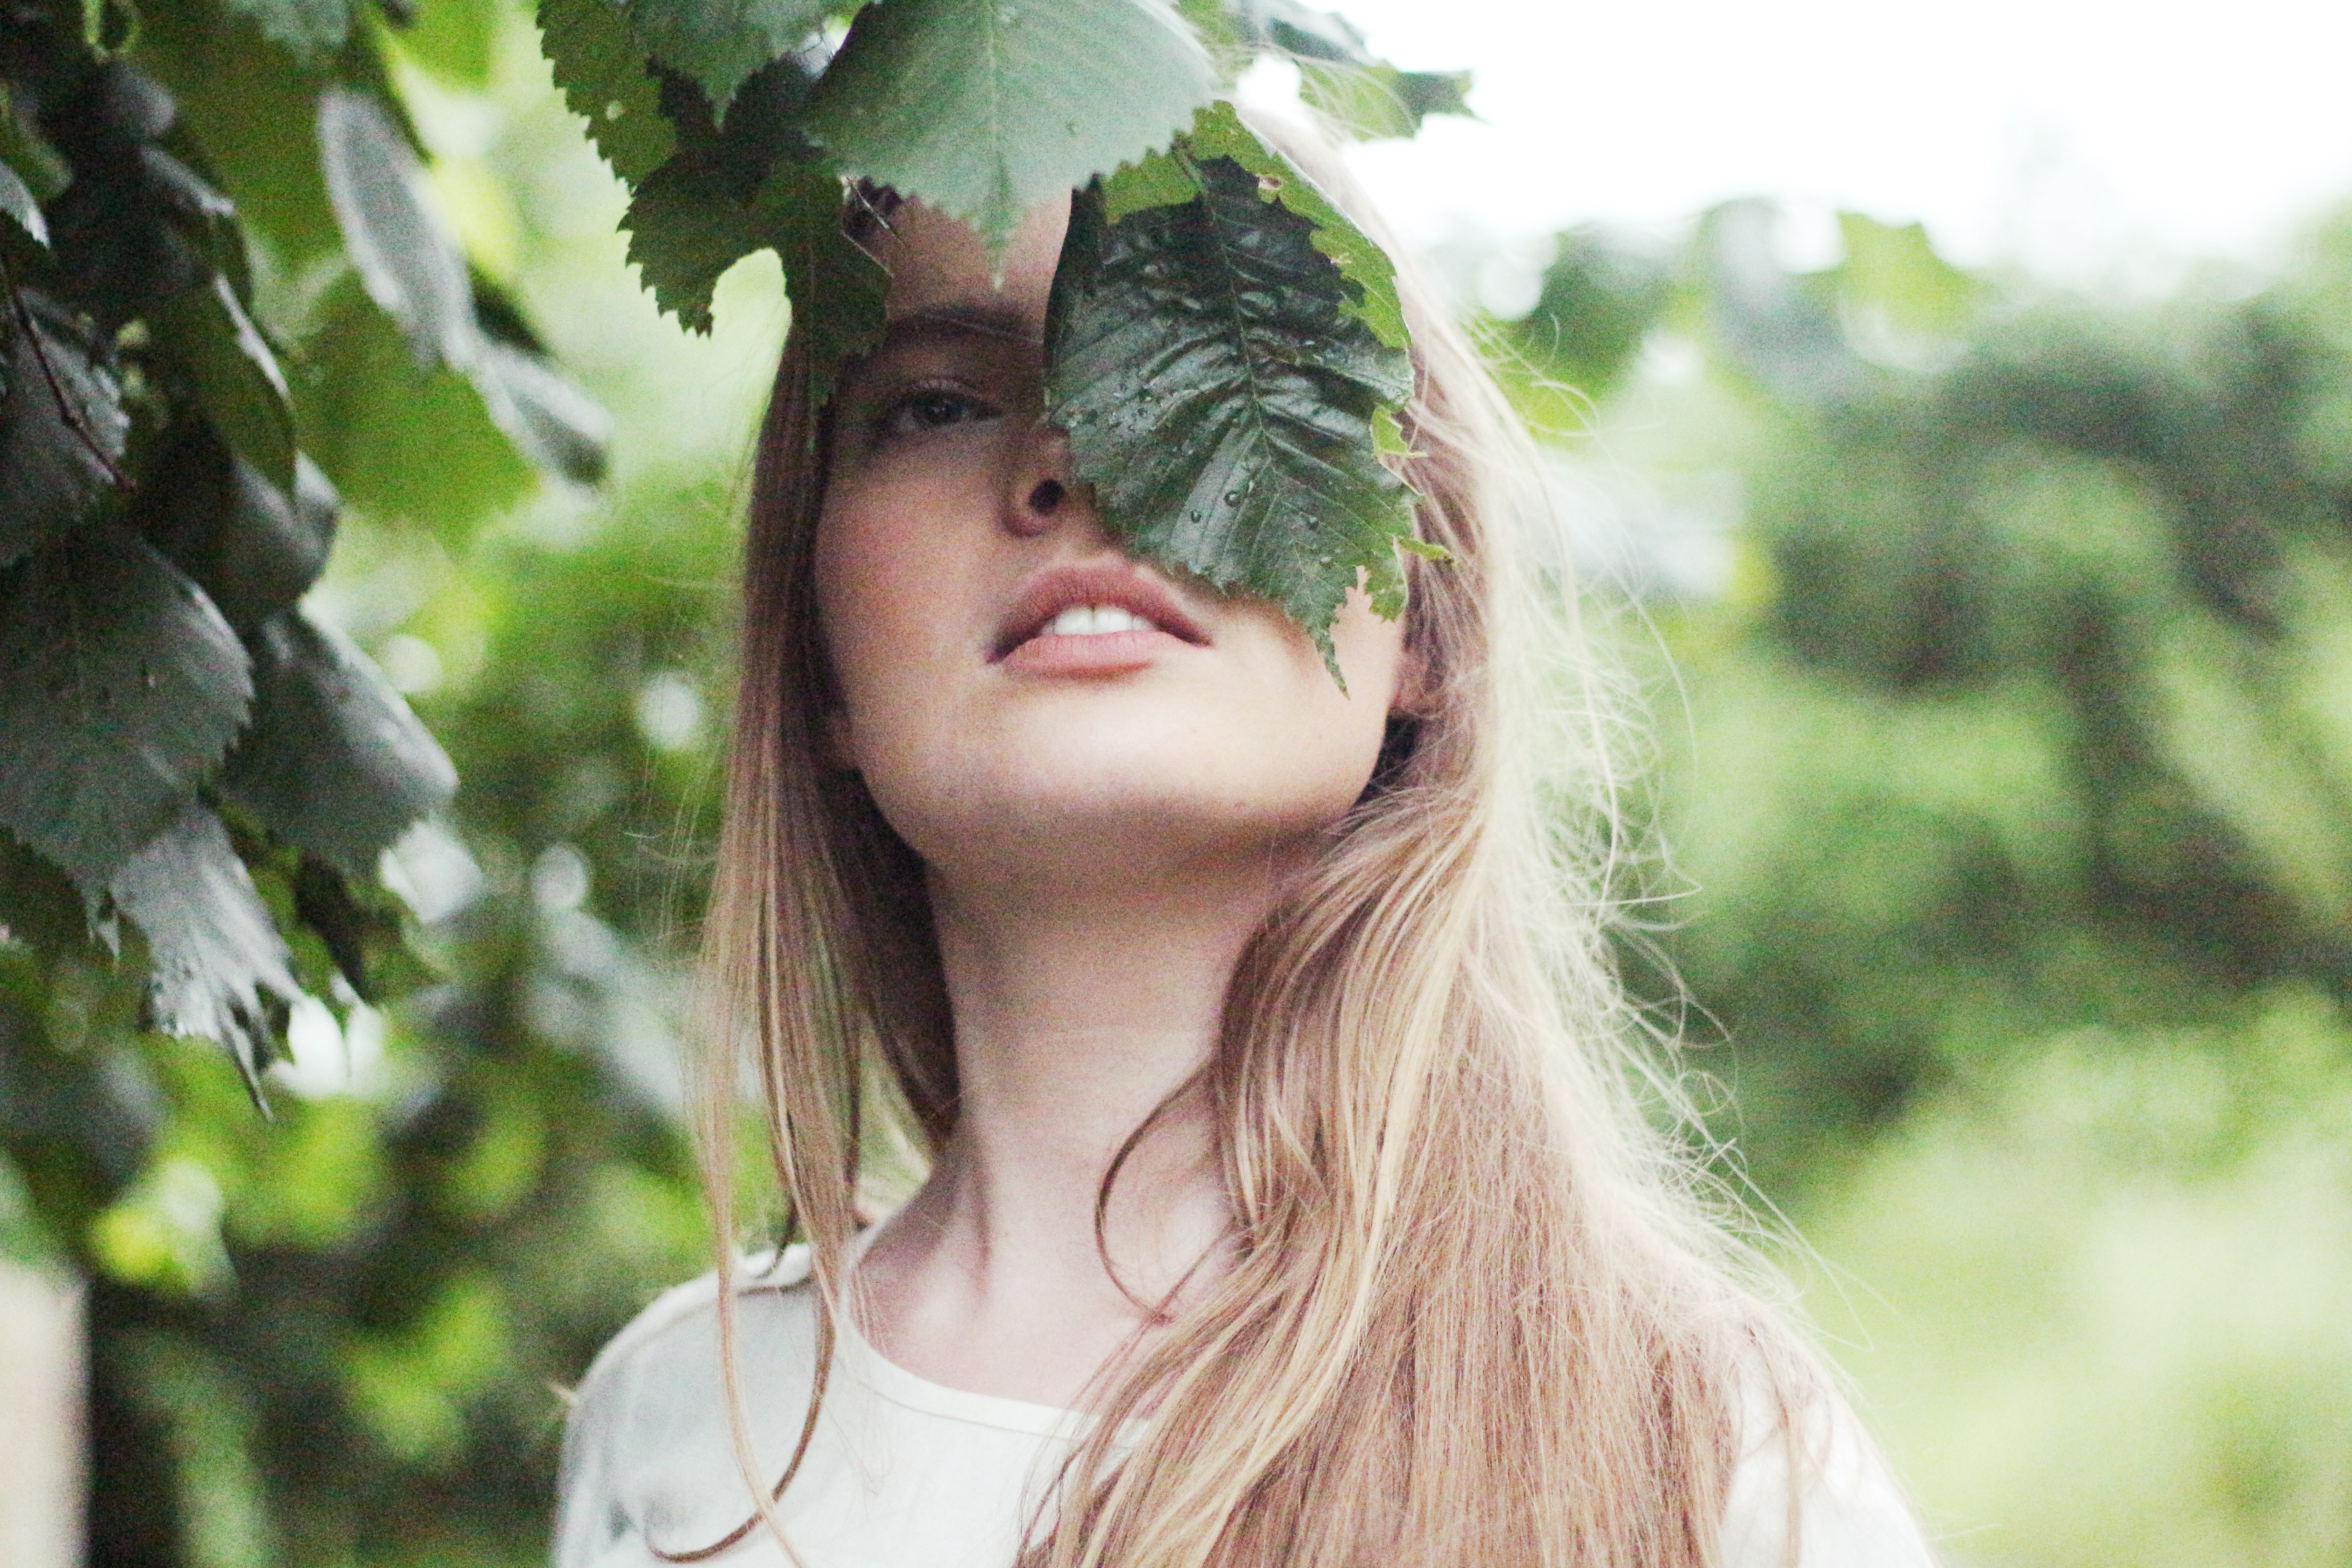
girl, woman, hair, photography, flower, portrait, model, green, hairstyle, long hair, eye, head, beauty, blond, organ, photo shoot, brown hair, portrait photography